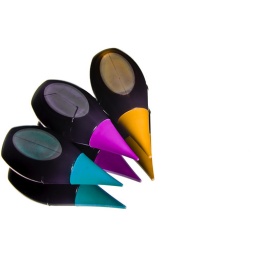
Giant softbox over mirror -- the white is reflection of the softbox. Fill light coming from right from strobe.